History of Rajasthan

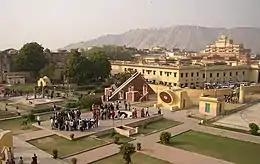
Jantar Mantar, astronomical monuments built by Sawai Jai Singh.

The history of human settlement in the western Indian state of Rajasthan dates back to about 100,000 years ago. Around 5000 to 2000 BCE many regions of Rajasthan belonged as the site of the Indus Valley Civilization. Kalibangan is the main Indus site of Rajasthan, here fire altars have been discovered, similar to those found at Lothal.